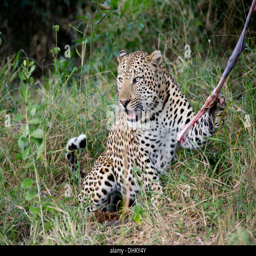
new young male leopard in the territory .